Étude Op. 10, No. 5 (Chopin)

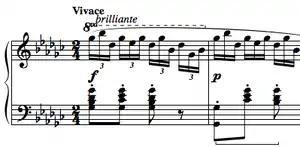
Excerpt from the Étude Op. 10, No. 5 (opening)

Étude Op. 10, No. 5 in G major is a study for solo piano composed by Frédéric Chopin in 1830. It was first published in 1833 in France, Germany, and England as the fifth piece of his "Études Op. 10". The work is characterized by the rapid triplet figuration played by the right hand exclusively on black keys, except for one note, an F natural in measure 66. This melodic figuration is accompanied by the left hand with staccato chords and octaves.